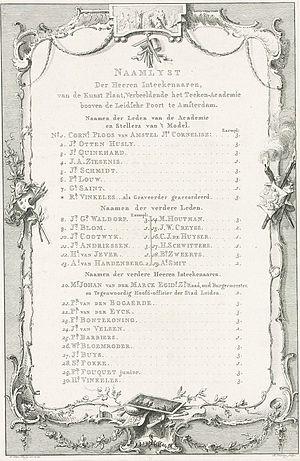
La Stadstekenacademie est une académie de beaux-arts du XVIIIᵉ siècle à Amsterdam. Première école de ce type dans cette ville, elle est le précurseur de l'Académie royale et de la Rijksakademie. D'autres villes néerlandaises possédaient déjà une école de ce type.